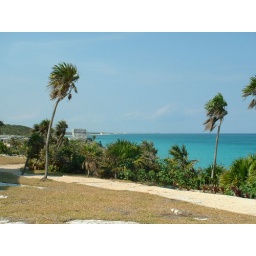
a nice ocean shot with palm trees in the foreground